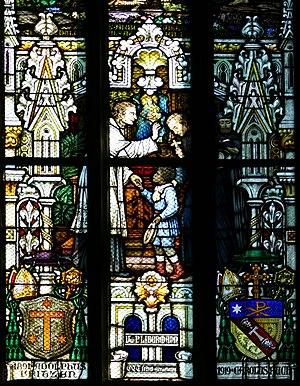
Le vénérable François Paul Marie Libermann, né Jacob Libermann le 12 avril 1802 à Saverne en Alsace et décédé le 2 février 1852, et un juif converti au catholicisme, prêtre du diocèse de Strasbourg et fondateur de deux congrégations religieuses missionnaires pour l'évangélisation de l'Afrique, la Société du Saint-Cœur de Marie et la Congrégation du Saint Esprit.